Salwa Toko

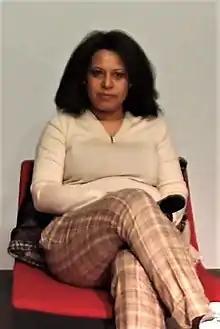
Toko in 2019

Salwa Toko (born October 1975) is a diversity and digital literacy activist. She is President of the Conseil National du Numérique (CNNum).